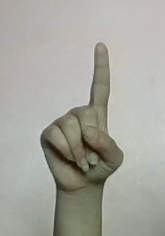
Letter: bb